Bajatey Raho

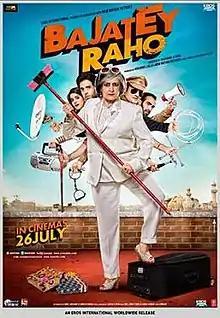
Theatrical poster

Bajatey Raho is a 2013 Indian Hindi-language comedy film directed by Shashant Shah and produced by Krishika Lulla. The film stars Tusshar Kapoor, Dolly Ahluwalia, Ranvir Shorey, Vinay Pathak and Vishakha Singh. In the film, a bunch of unlikely avengers get into the act and con wealthy but fraudulent businessmen.